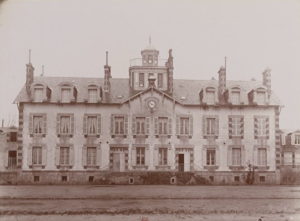
Domaine d'Avoise - Le chateau
Écouves est une commune nouvelle française située dans l’Orne, en région Normandie, peuplée de 1 703 habitants. Elle est issue du regroupement des trois communes de Forges, Radon et Vingt-Hanaps le 1ᵉʳ janvier 2016.
Jules César Houel, né le 28 janvier 1818 à Alençon et mort le 24 février 1876 à Asnières-sur-Seine, est un ingénieur civil, administrateur délégué de Fives-Lille et fondateur de la ferme industrielle d'Avoise.